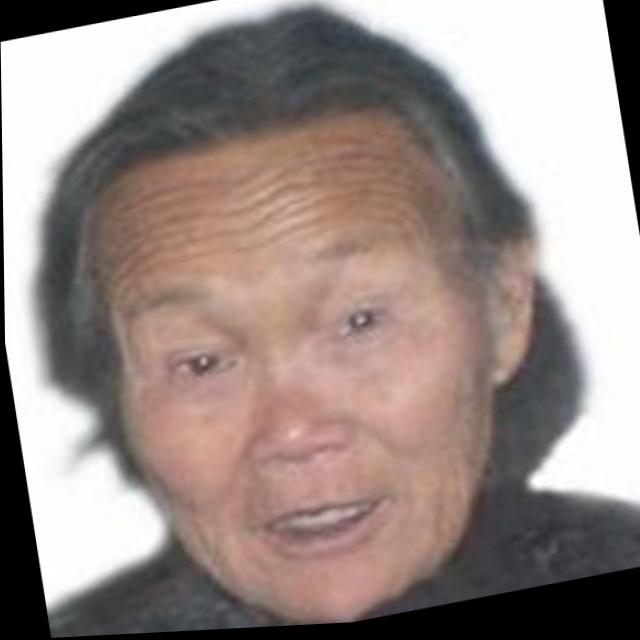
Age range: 65+